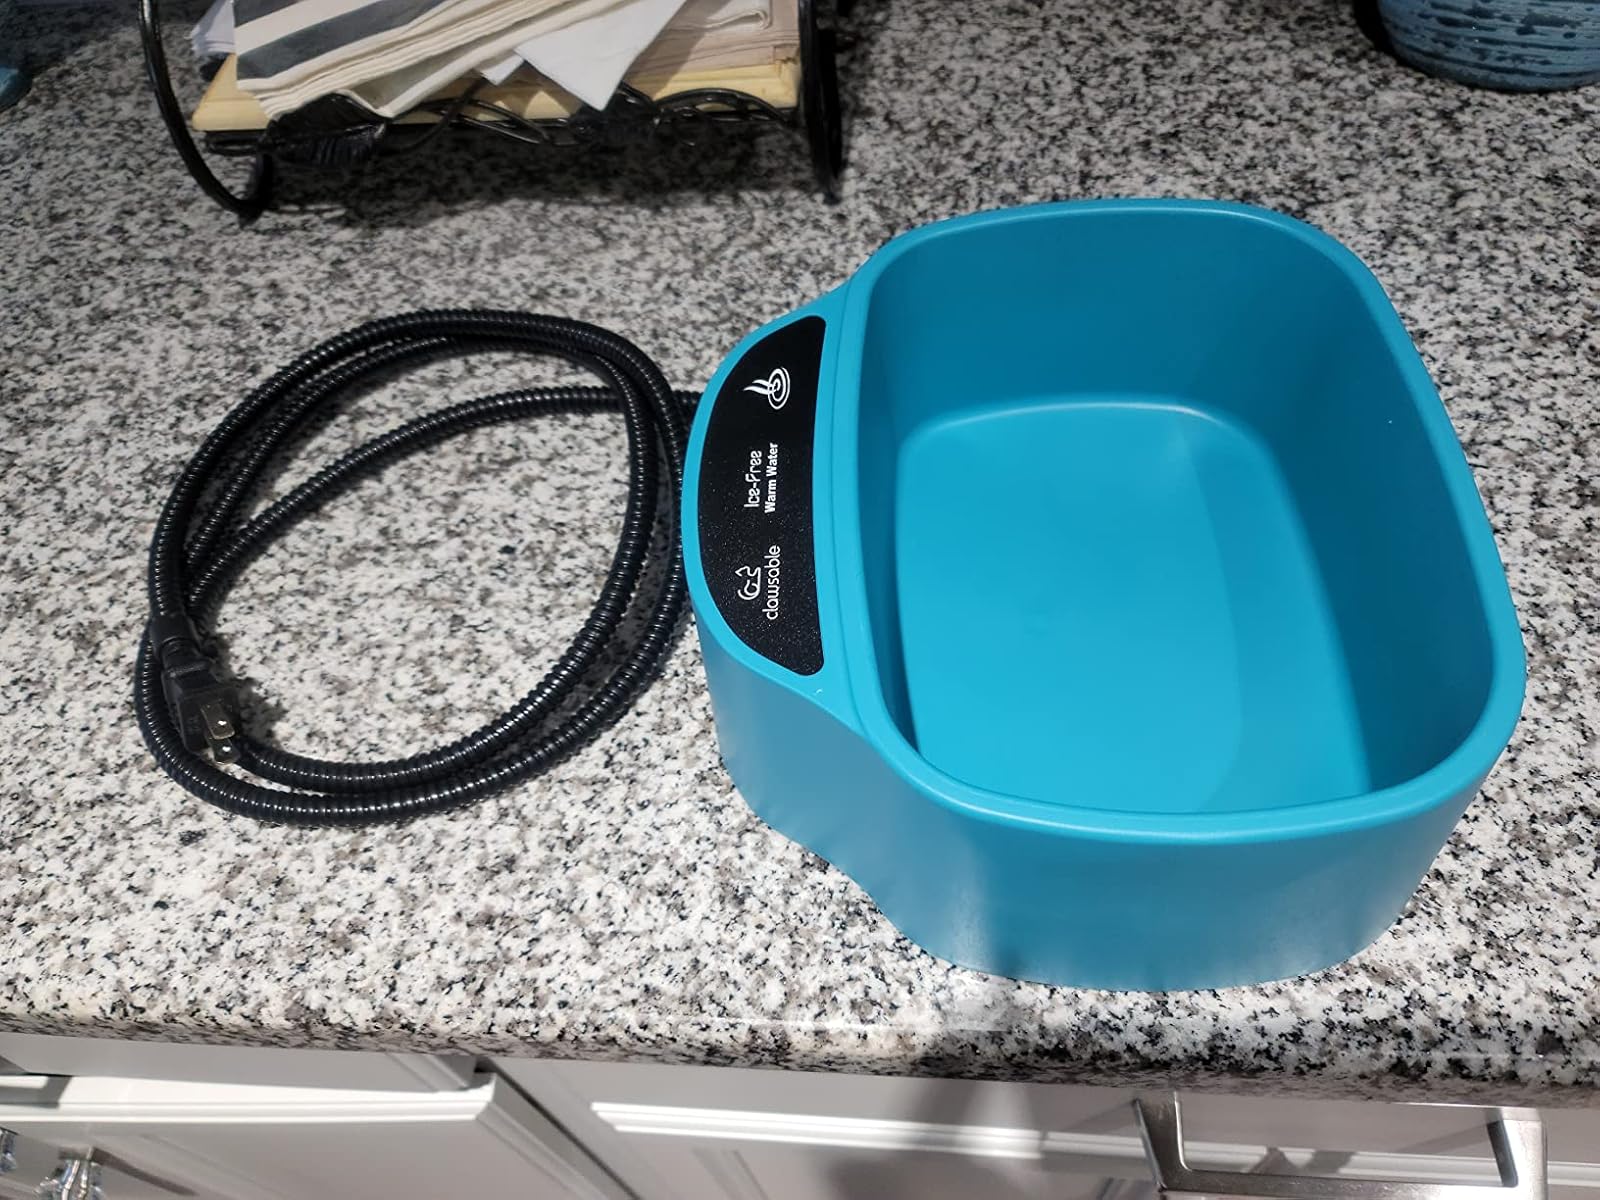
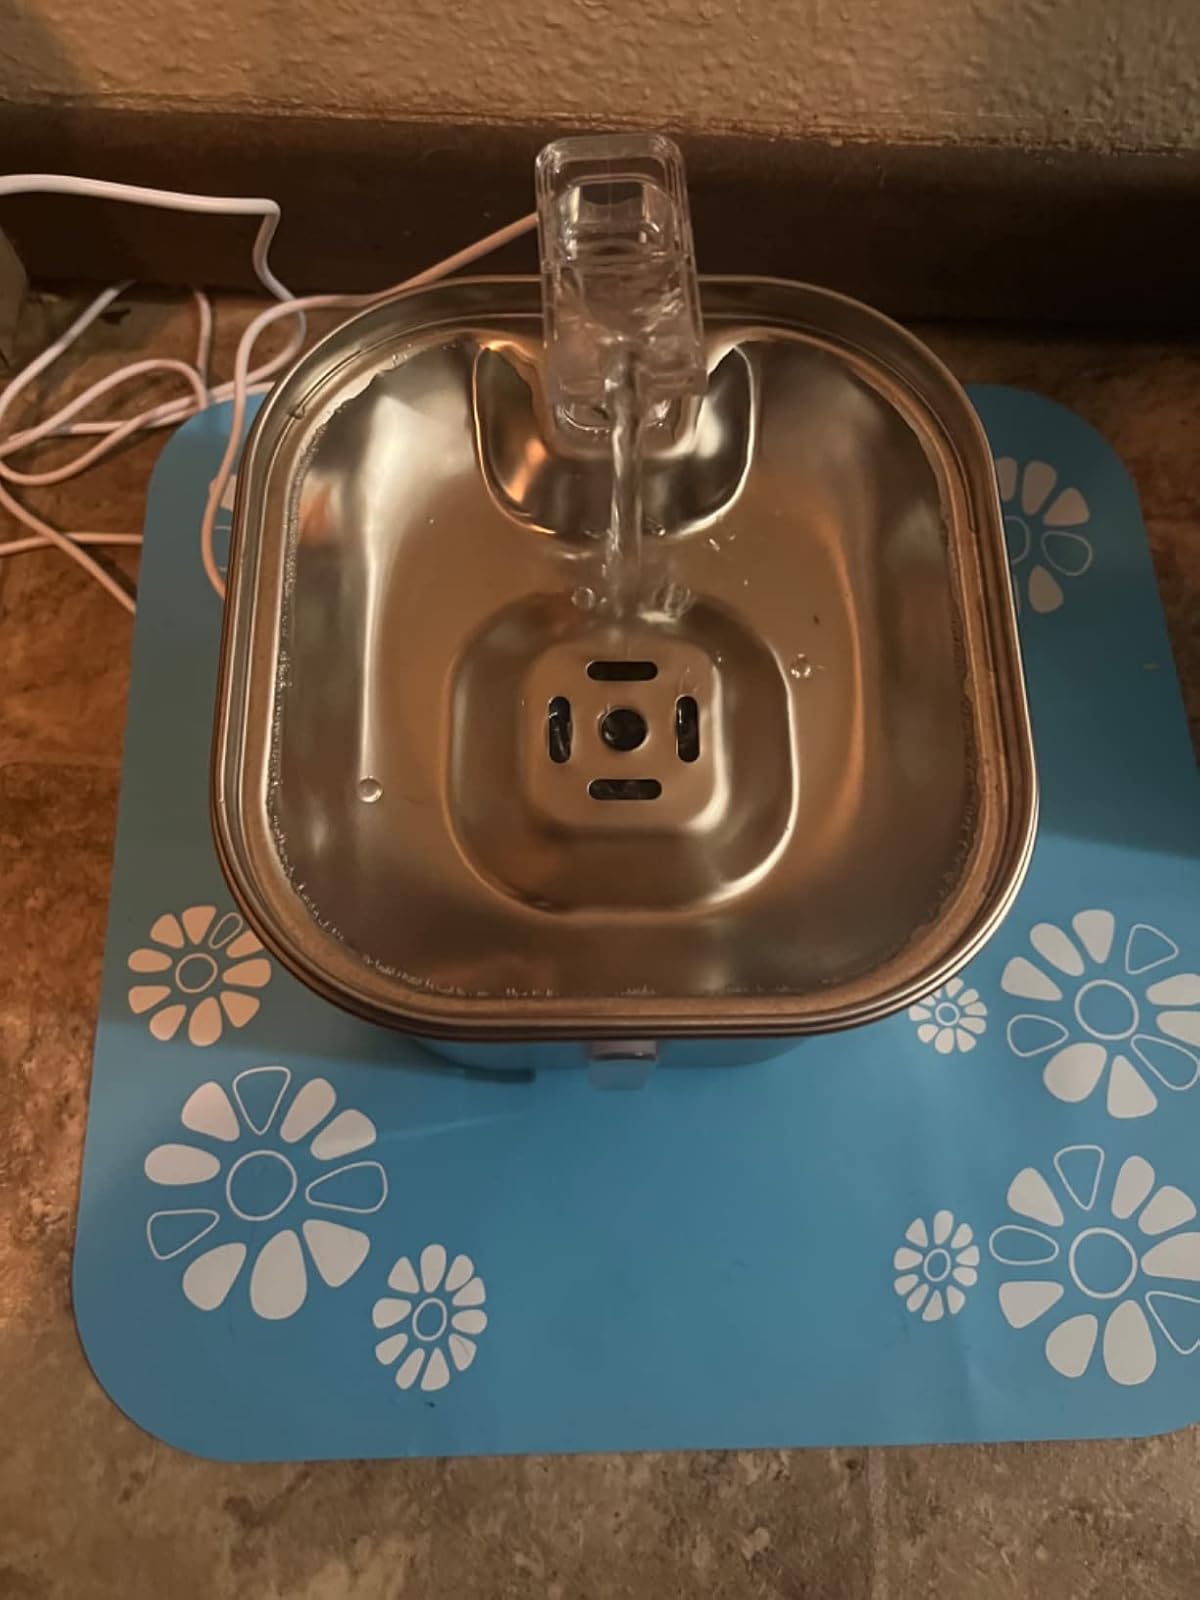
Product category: items_bowl
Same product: no